Hermila Galindo

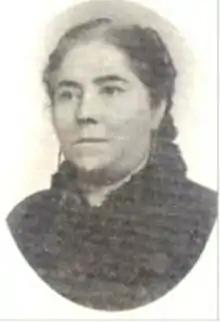

Hermila Galindo Acosta (also known as "Hermila Galindo de Topete") (2June 188618August 1954) was a Mexican feminist and a writer. She was an early supporter of many radical feminist issues, primarily sex education in schools, women's suffrage, and divorce. She was one of the first feminists to state that Catholicism in Mexico was thwarting feminist efforts, and was the first woman to run for elected office in Mexico.